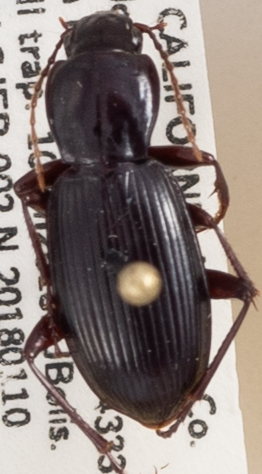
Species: Pterostichus panticulatus
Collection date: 2018-01-10
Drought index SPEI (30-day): -0.9
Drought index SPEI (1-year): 0.17
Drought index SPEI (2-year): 0.47